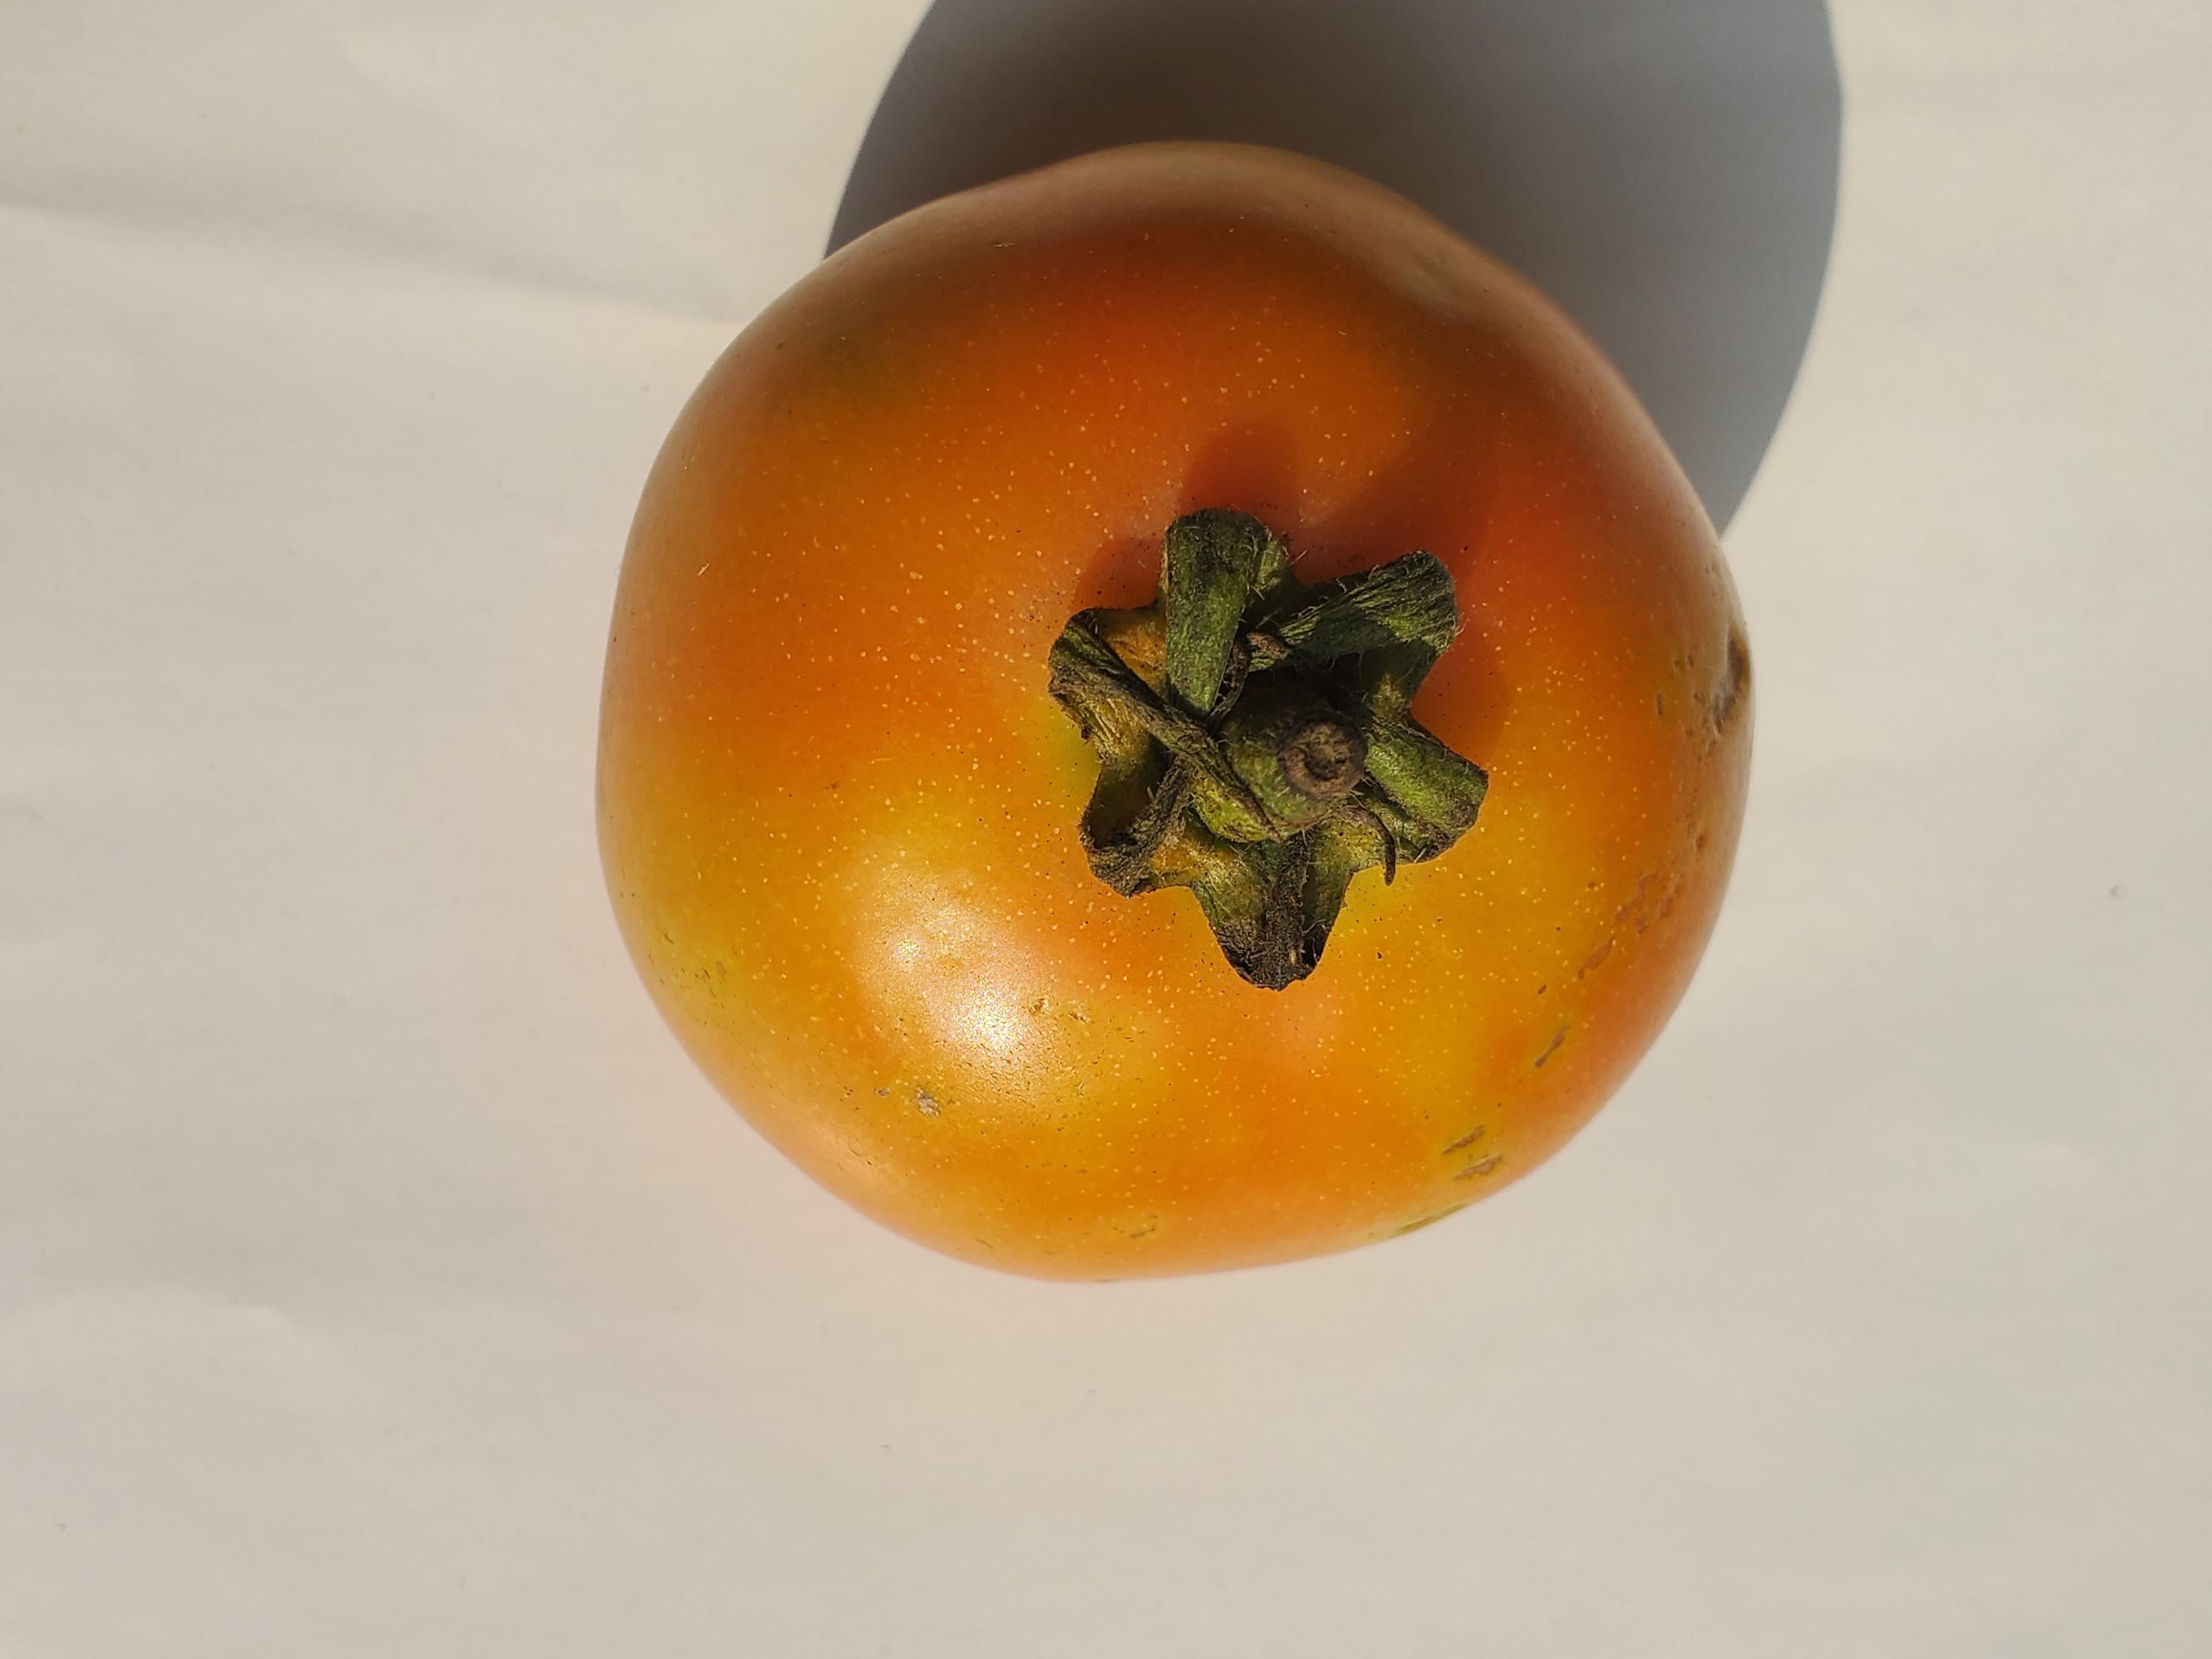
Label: Fresh